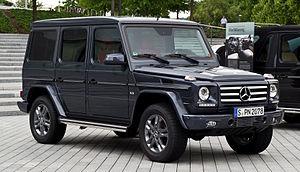
Le Mercedes-Benz Classe G Type 463 est un tout-terrain du constructeur automobile allemand Mercedes-Benz. Il est produit depuis 1990.